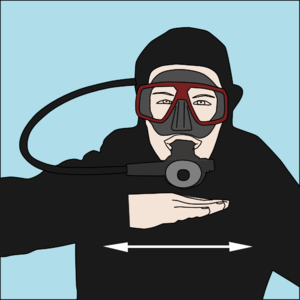
Dykkerhåndtegn
Dykkerhåndtegn er et tegnsprog, der benyttes af dykkere for at kommunikere med hinanden under vandet.